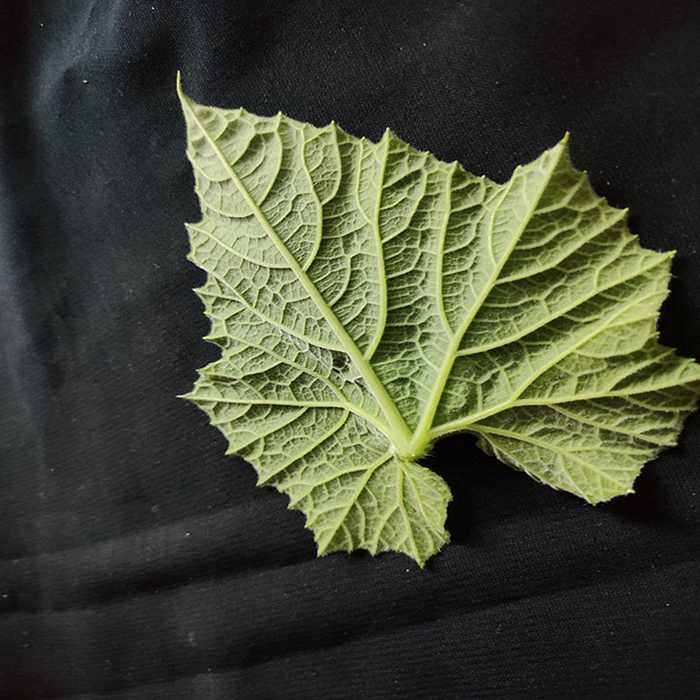
Plant: Bottle gourd
Label: Fresh leaf